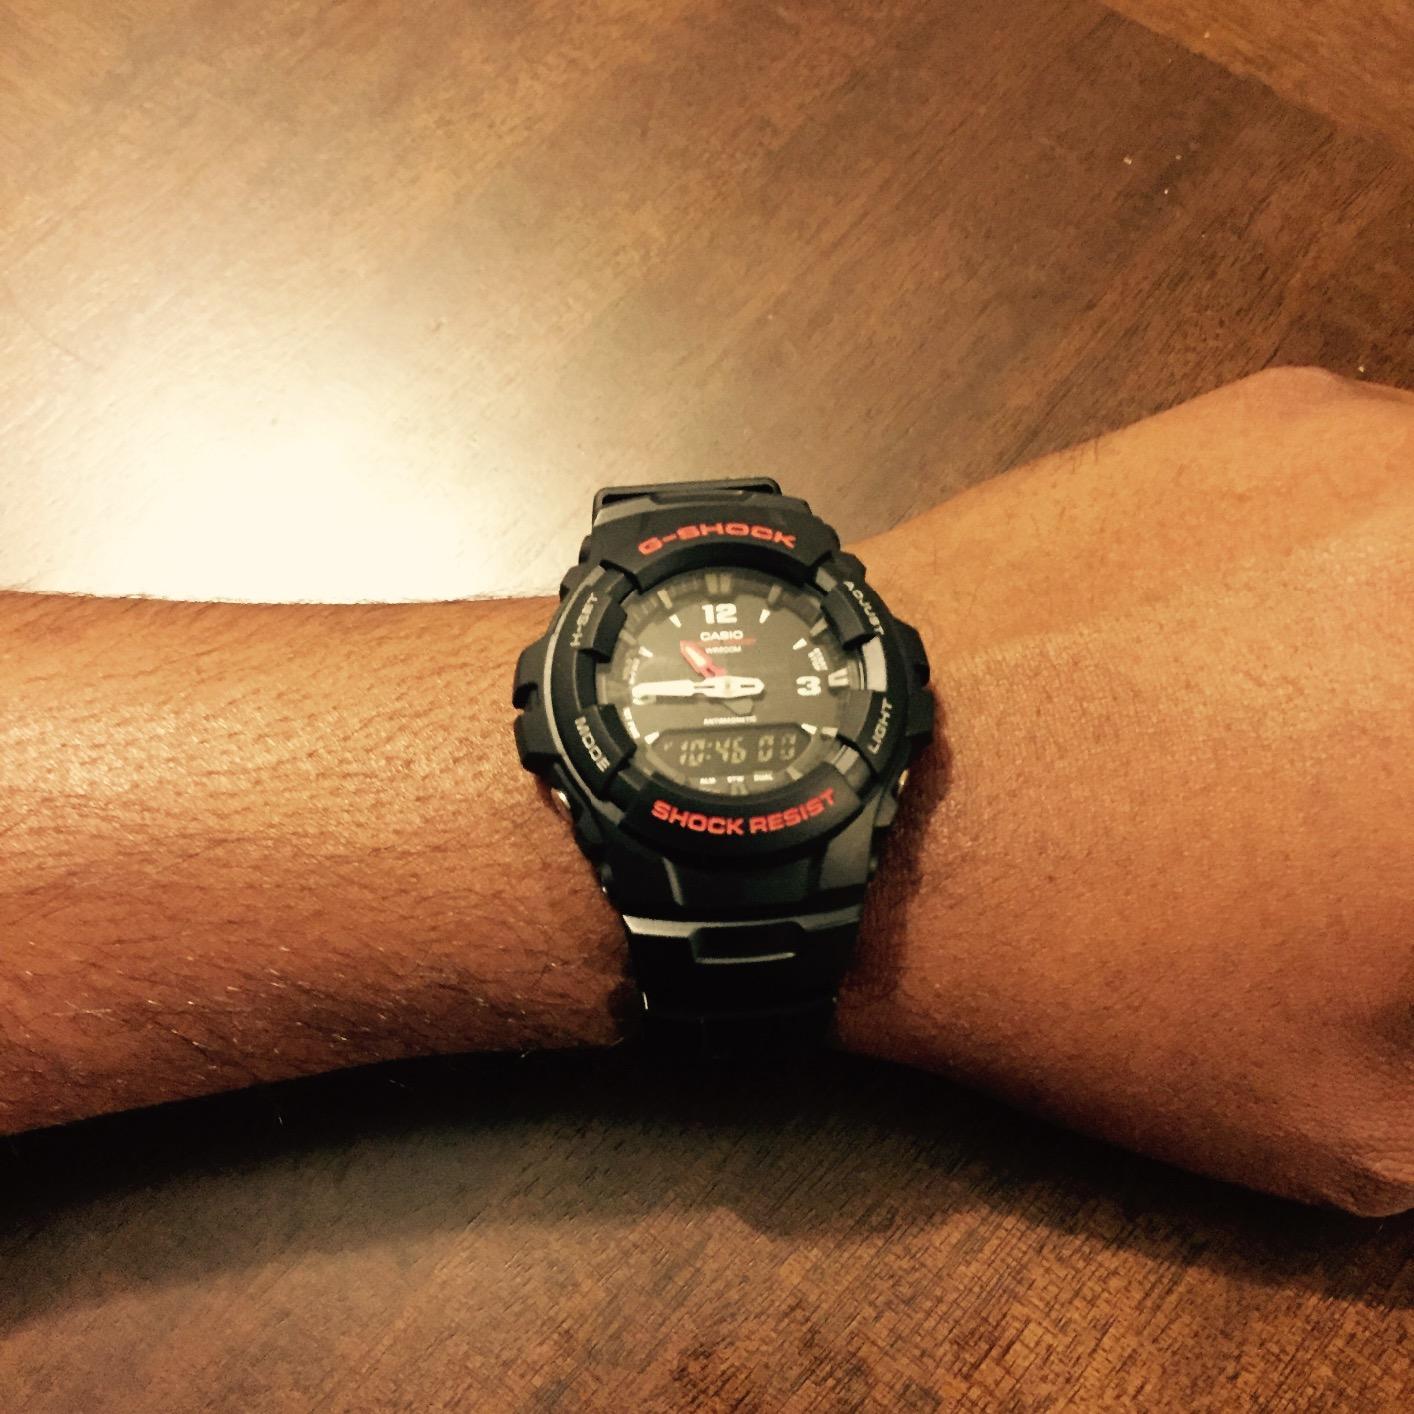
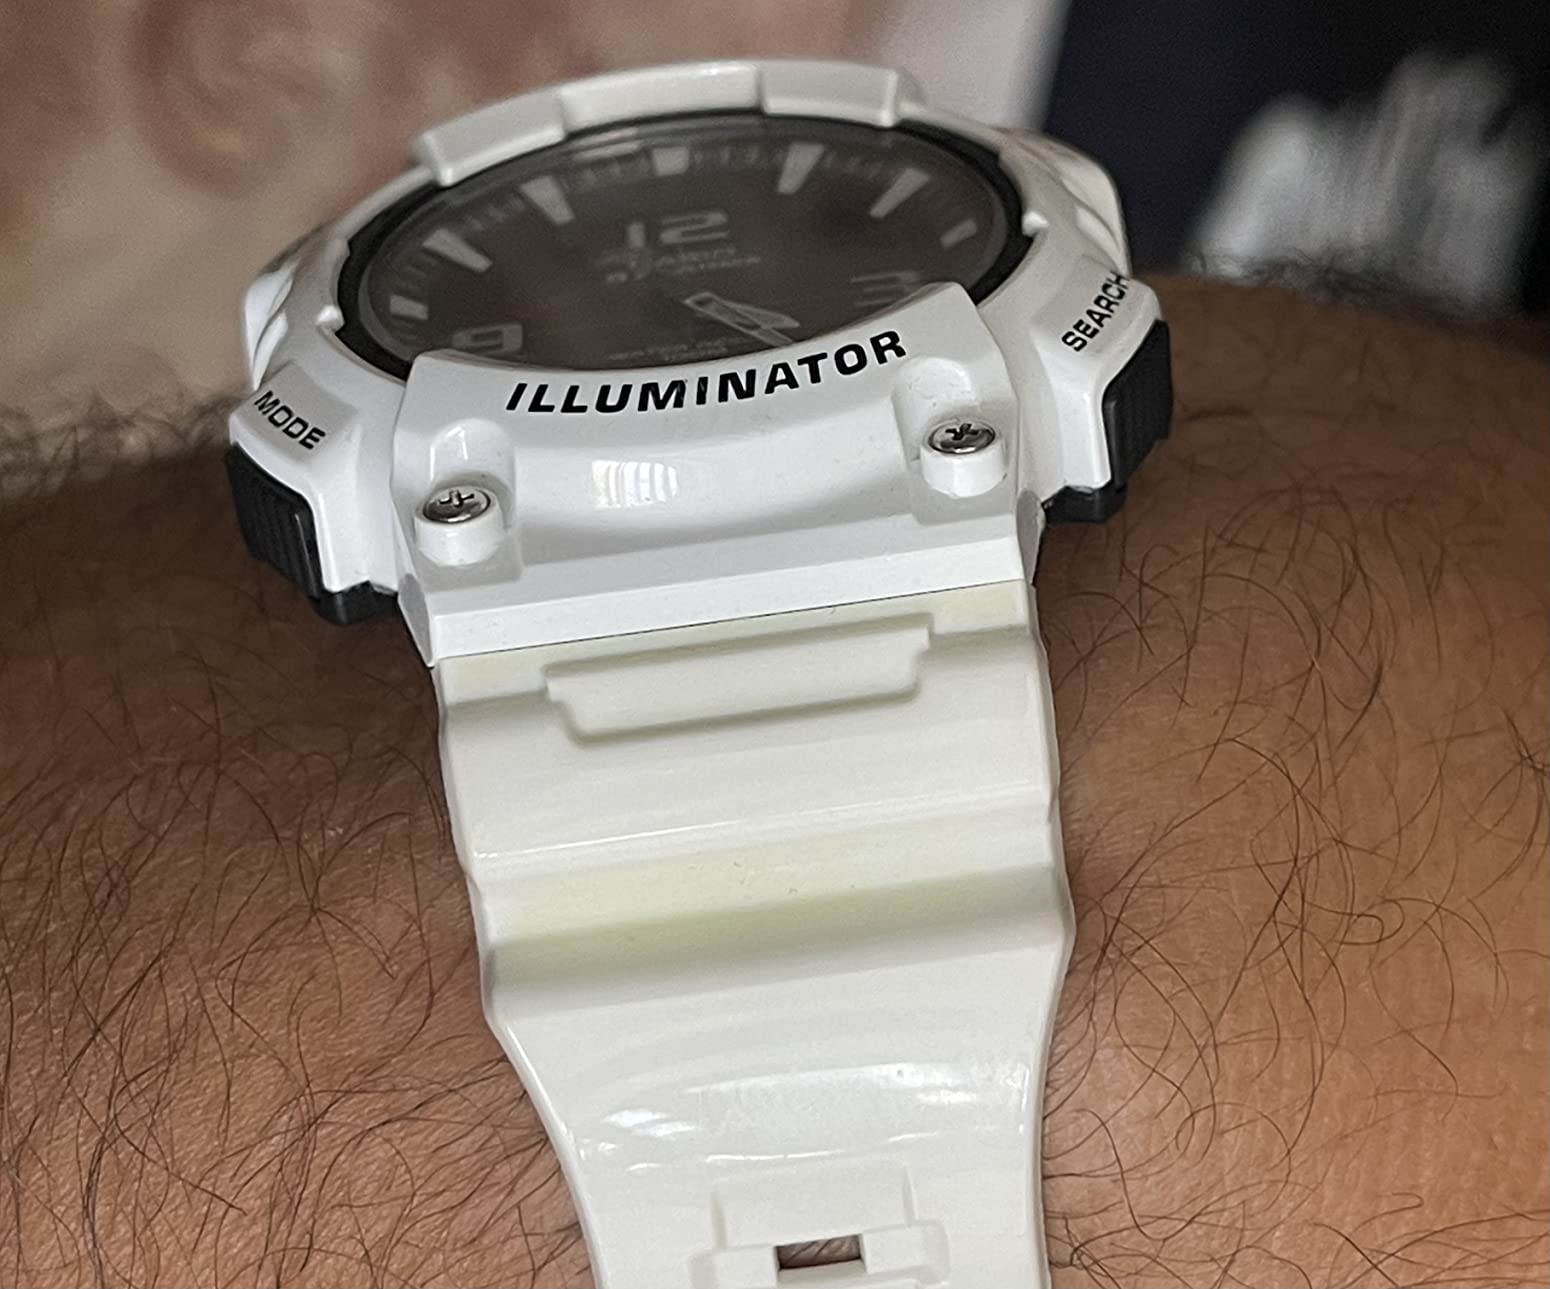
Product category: accessories_watch
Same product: no